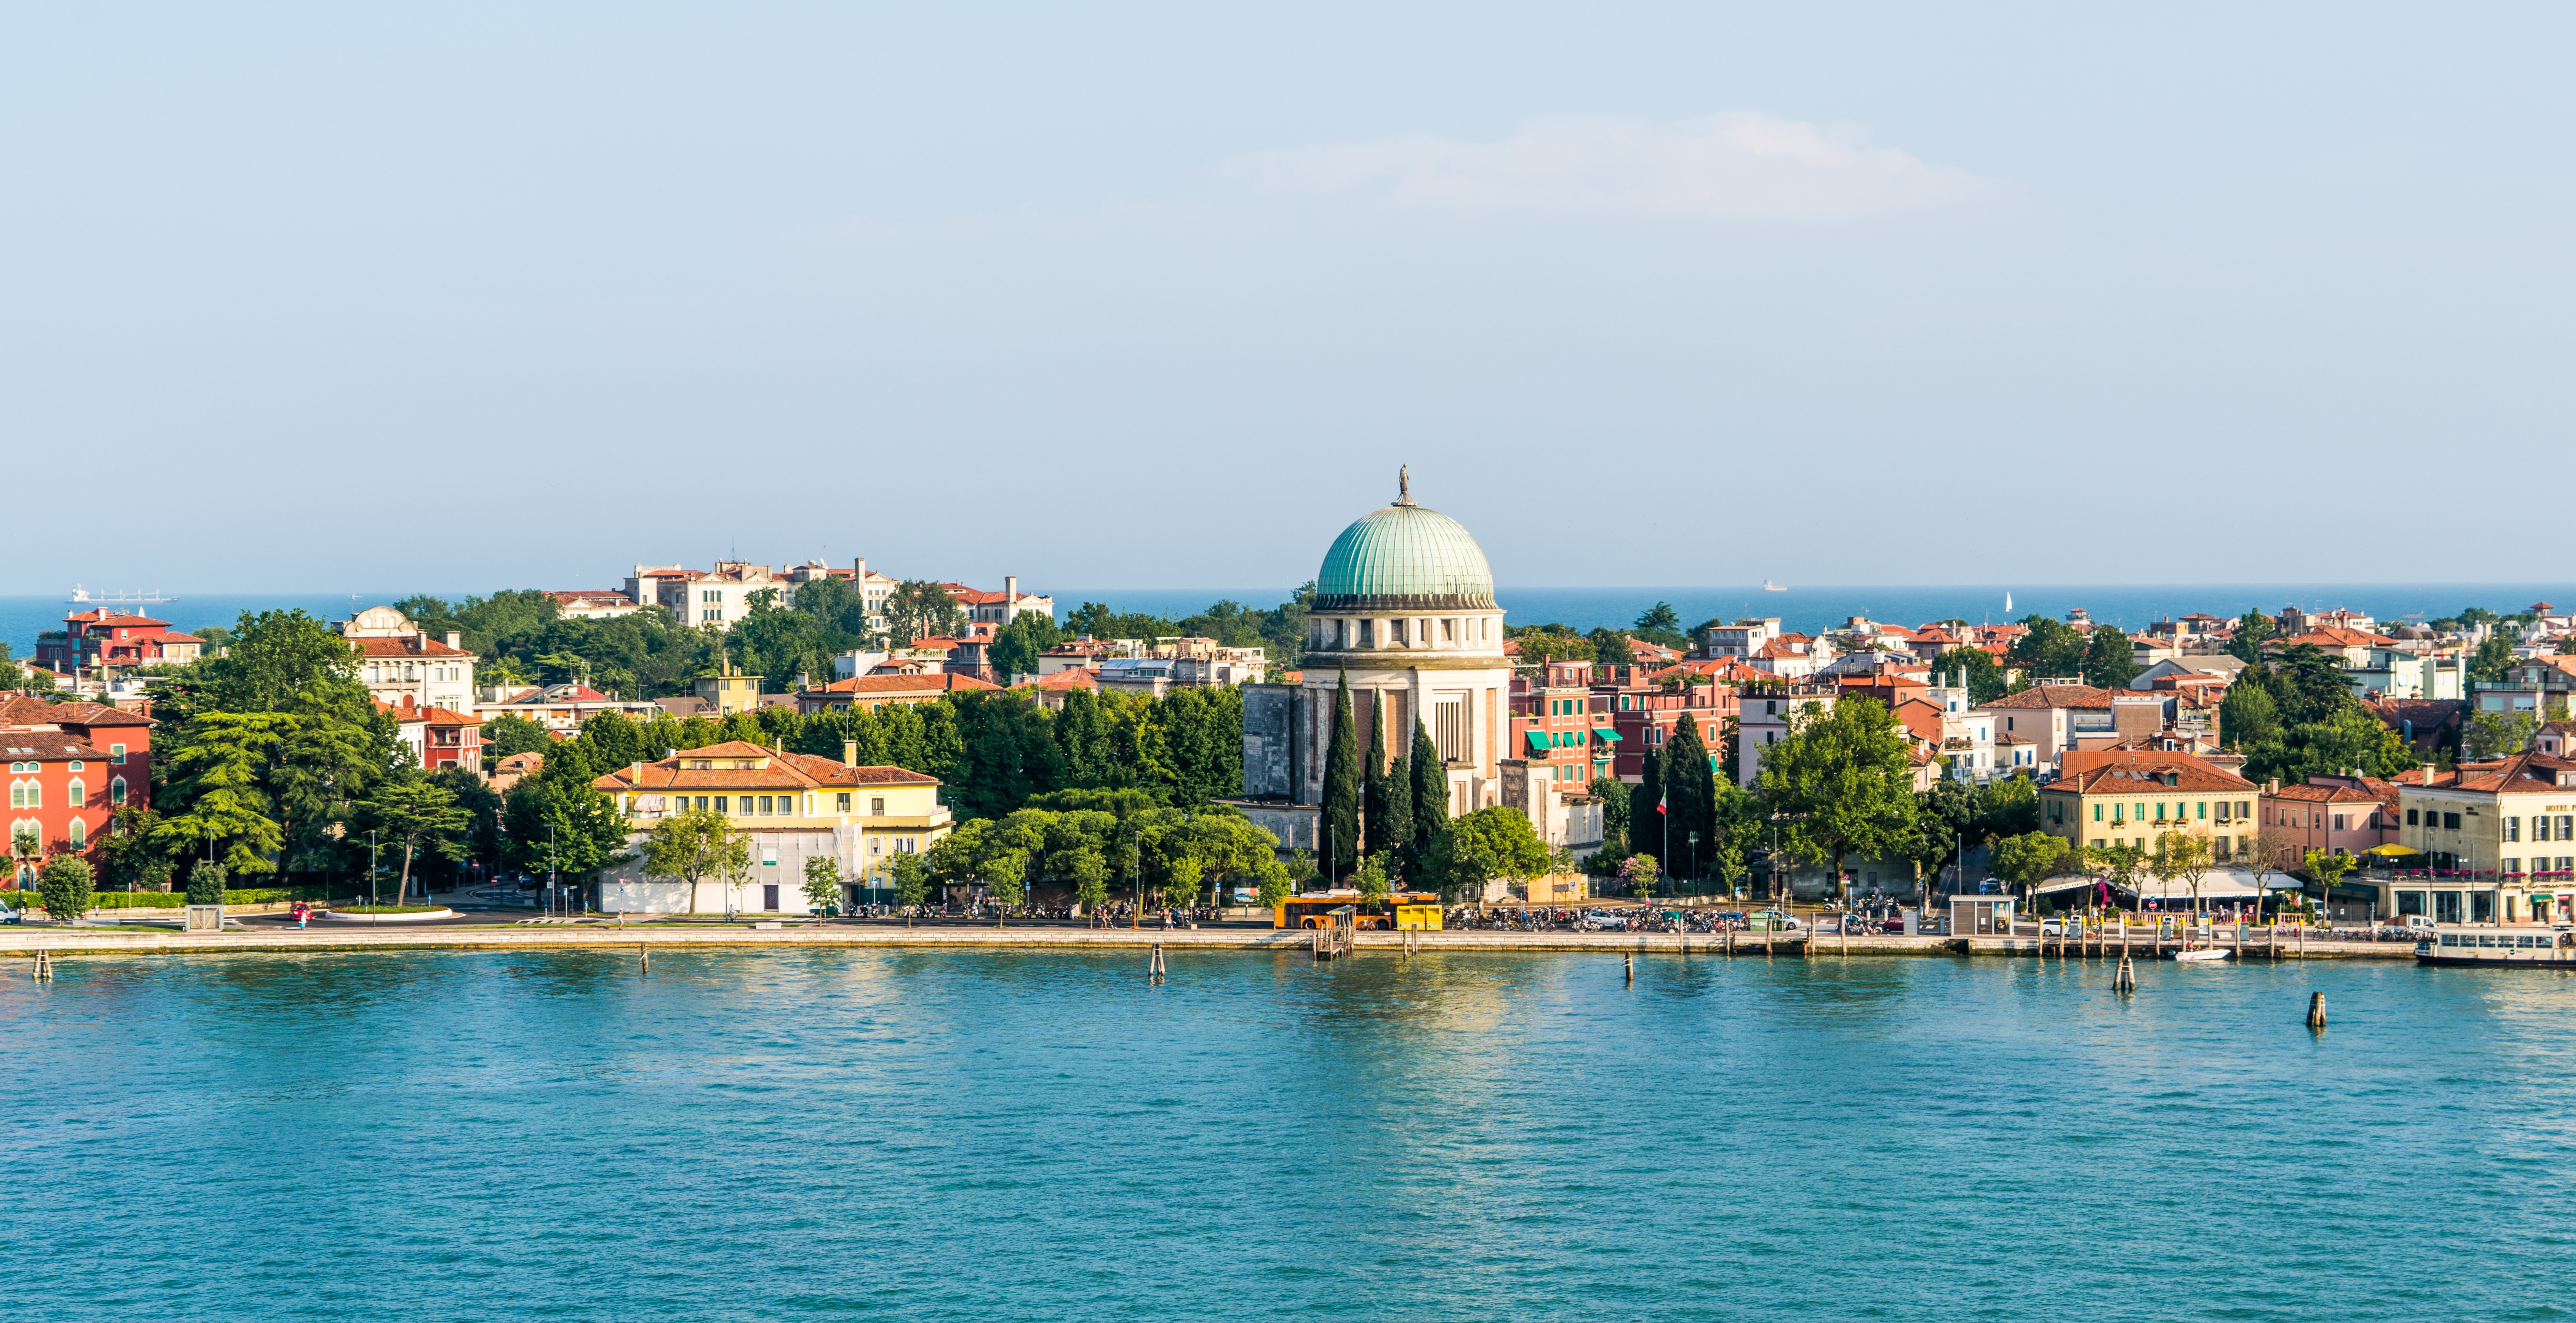
sea, coast, water, architecture, town, building, canal, vacation, travel, transport, europe, mediterranean, bay, romantic, landmark, italy, venice, tourism, cruise, resort, venezia, famous, venetian, coast line